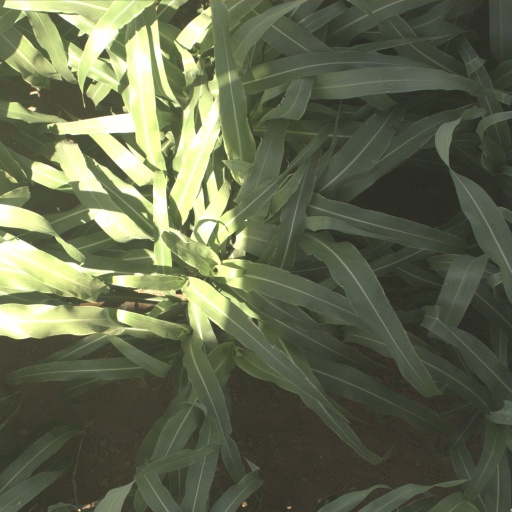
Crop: sorghum